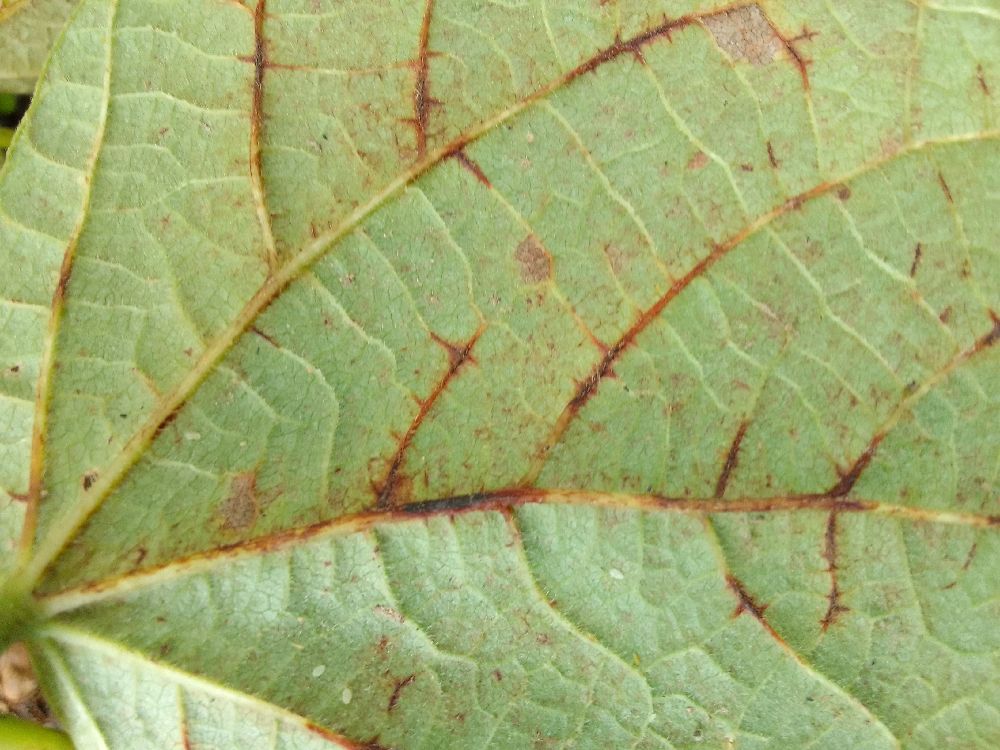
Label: anthracnose